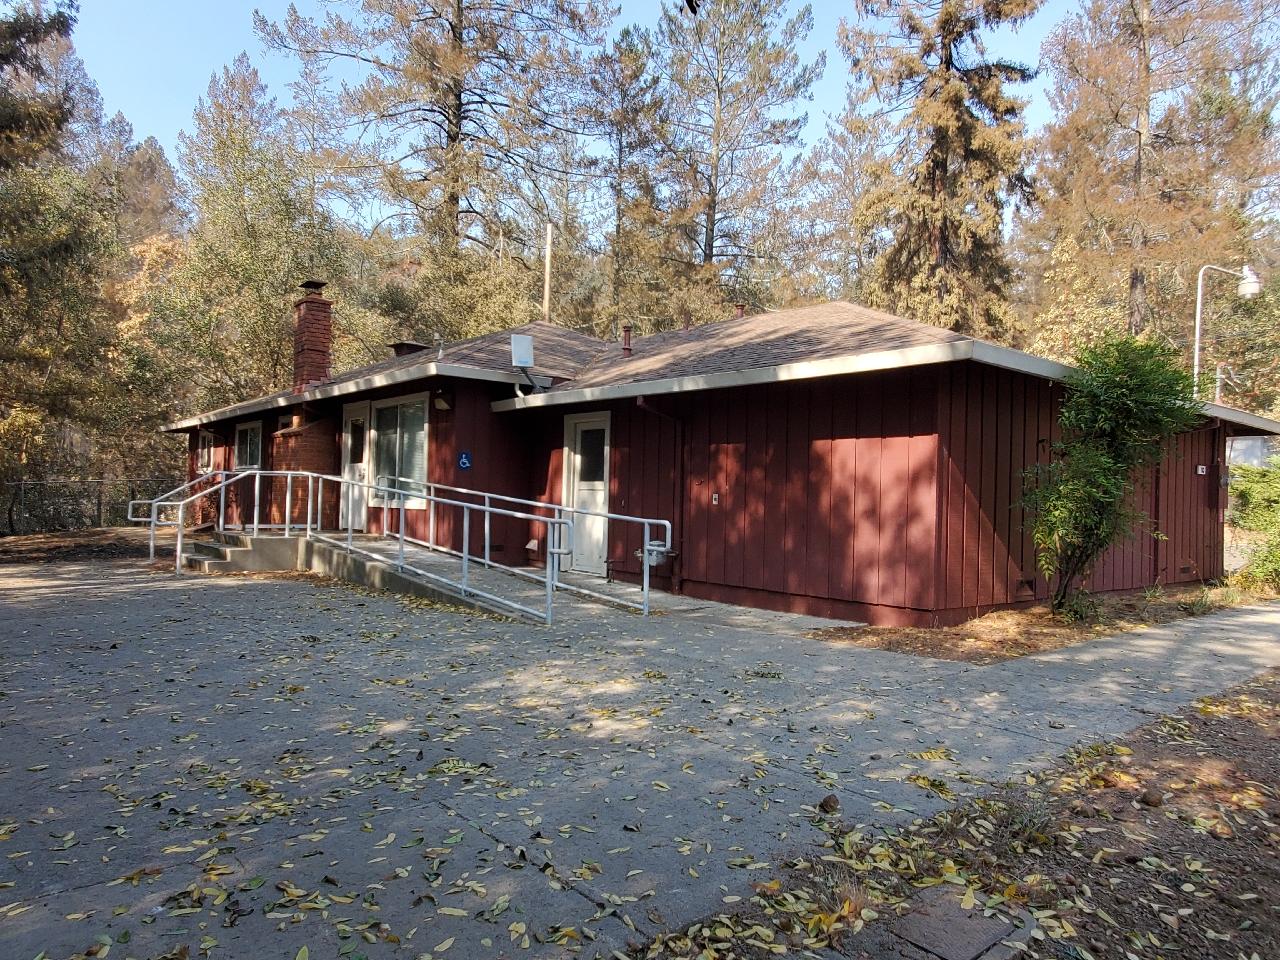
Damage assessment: no_damage